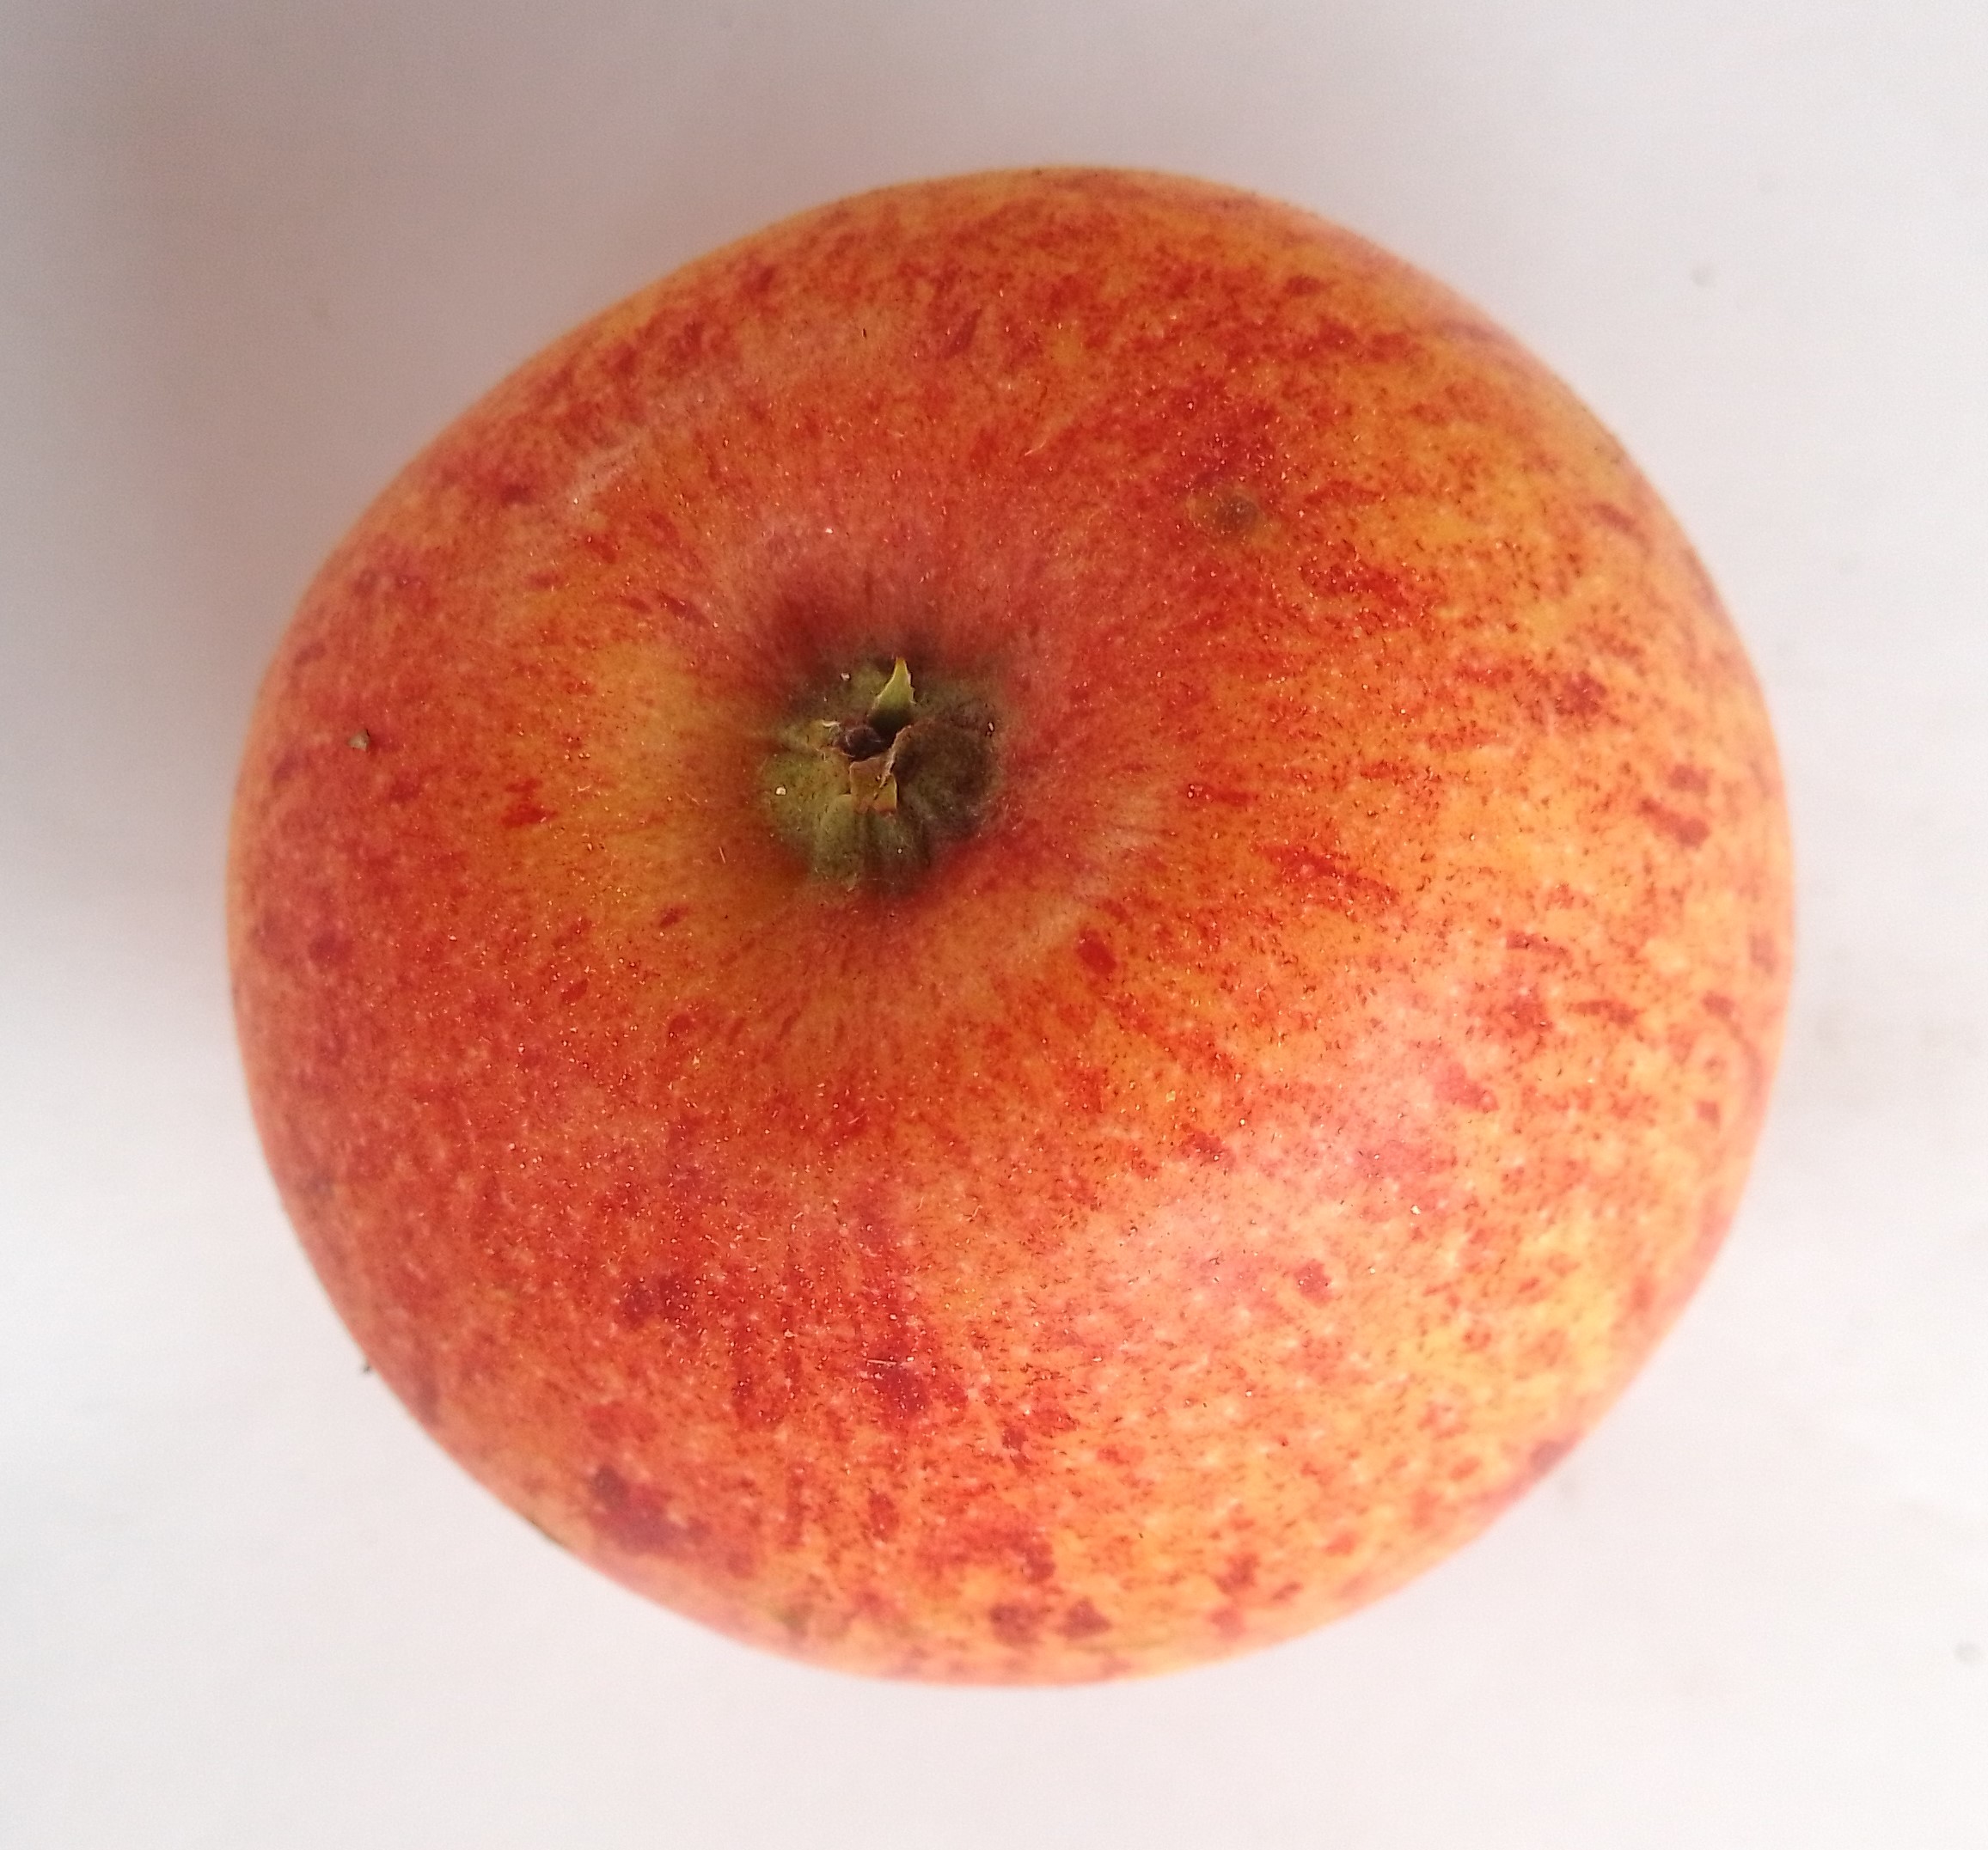
Fruit: apple
Condition: fresh